Evan Fallenberg

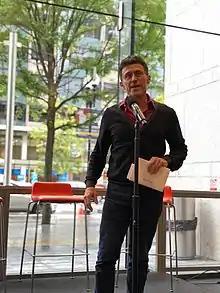
At the Boston Public Library, 2018

Evan Fallenberg (born August 8, 1961) is an American-born writer and translator residing in Israel. His debut novel "Light Fell", published in 2008, won the Stonewall Book Award and the Edmund White Award, and was a shortlisted Lambda Literary Award nominee for Debut Fiction at the 21st Lambda Literary Awards. His second novel, "When We Danced on Water", was published in 2011 by HarperPerennial, and his third, "The Parting Gift", by Other Press in 2018. He has also published English translations of several Israeli writers, including Meir Shalev, Hanoch Levin, Ron Leshem and Batya Gur.